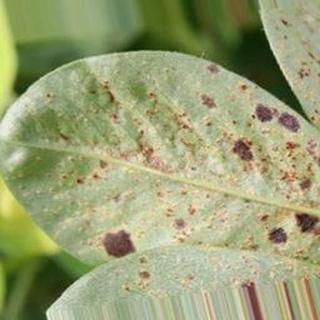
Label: groundnut_rust